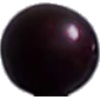
Label: Cherry Wax Black 1